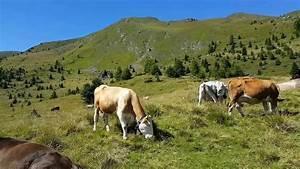
cow